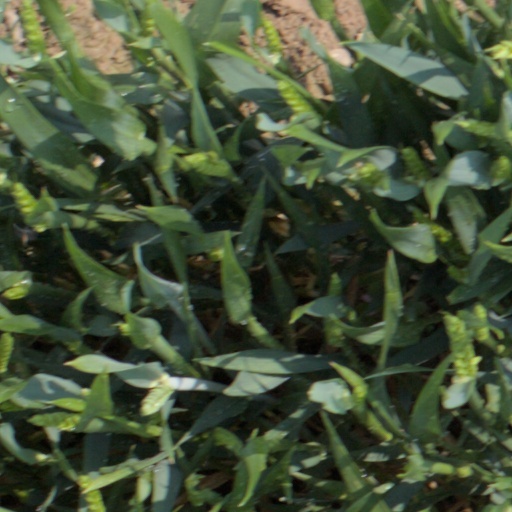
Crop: wheat